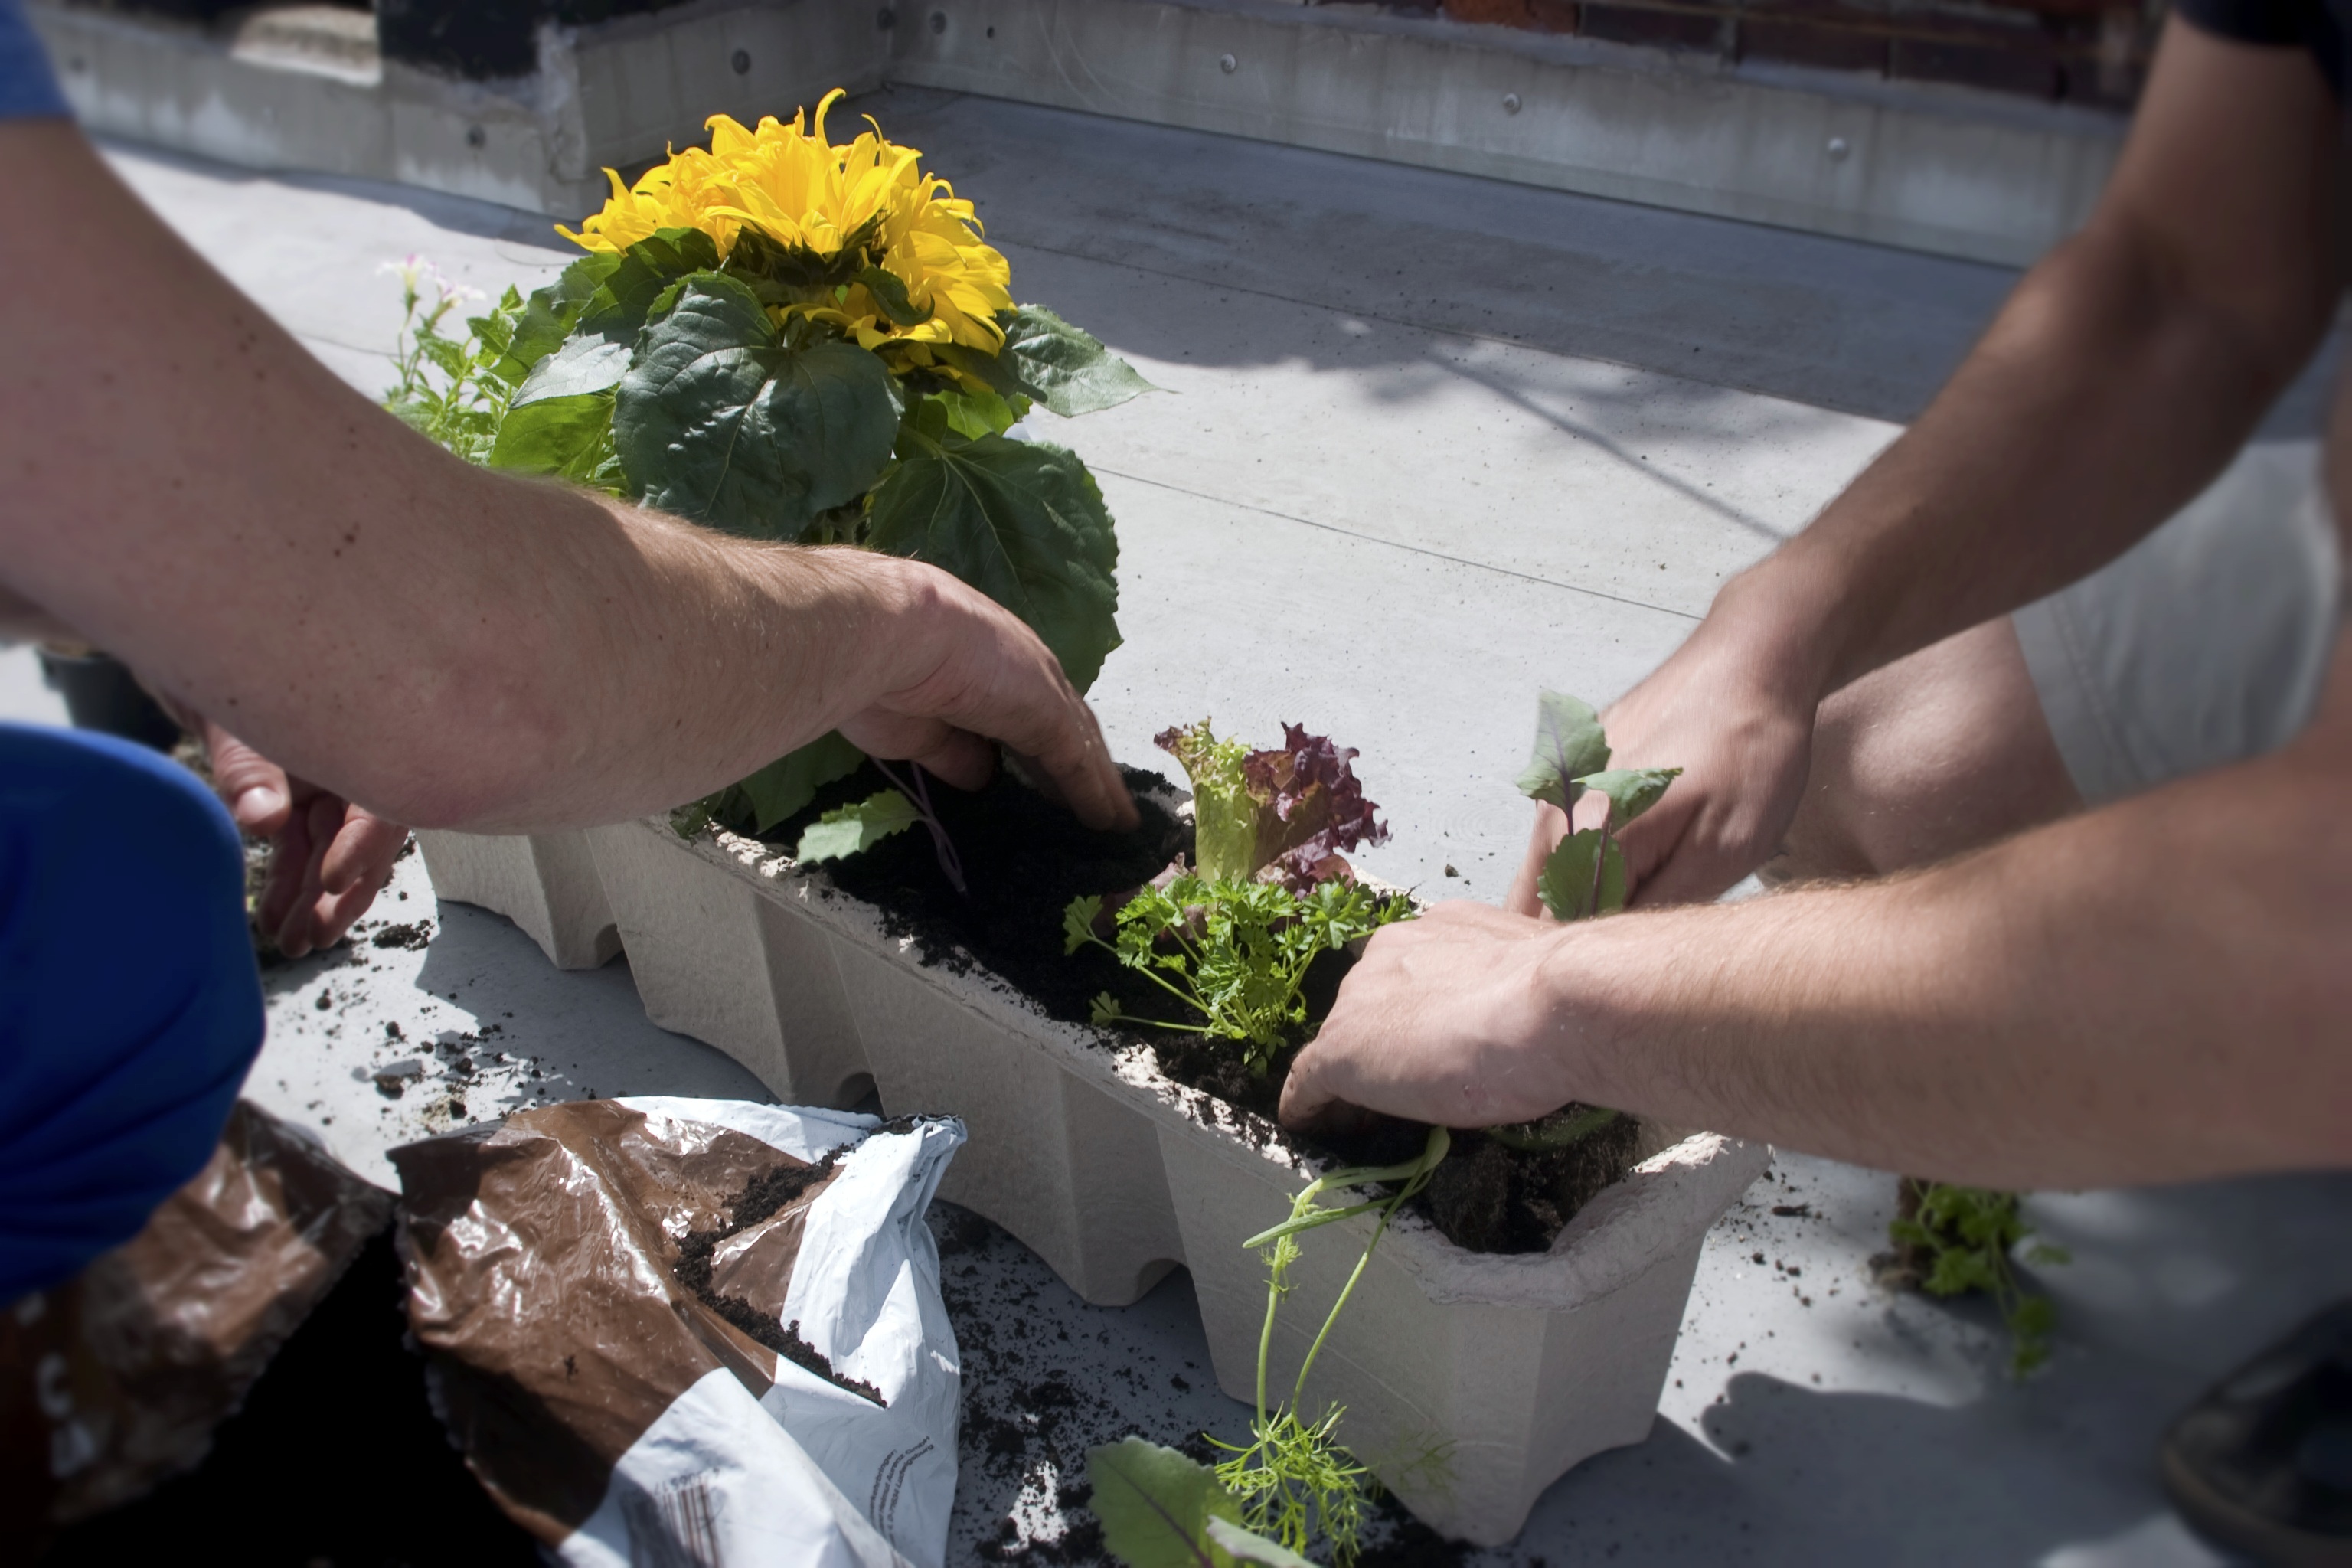
person, plant, flower, salad, green, eco, vegetables, sun flower, flowerpot, floristry, environmental protection, bio, flower box, urban gardening, waste paper, balcony box, flowers crate, guerilla gardening